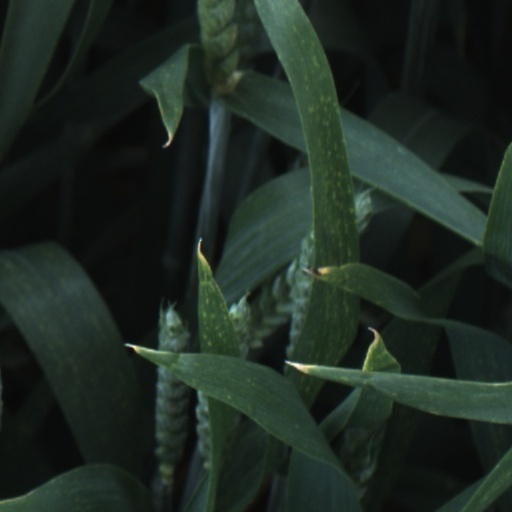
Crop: wheat